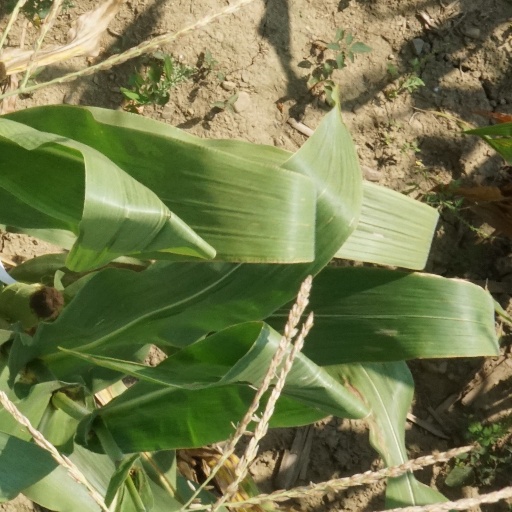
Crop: maize; corn